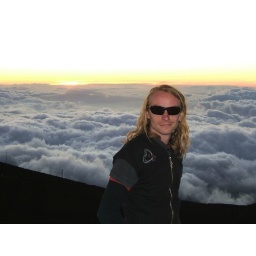
Sam in borrowed clothes 10,000ft up a volcano above the clouds as the sunsets